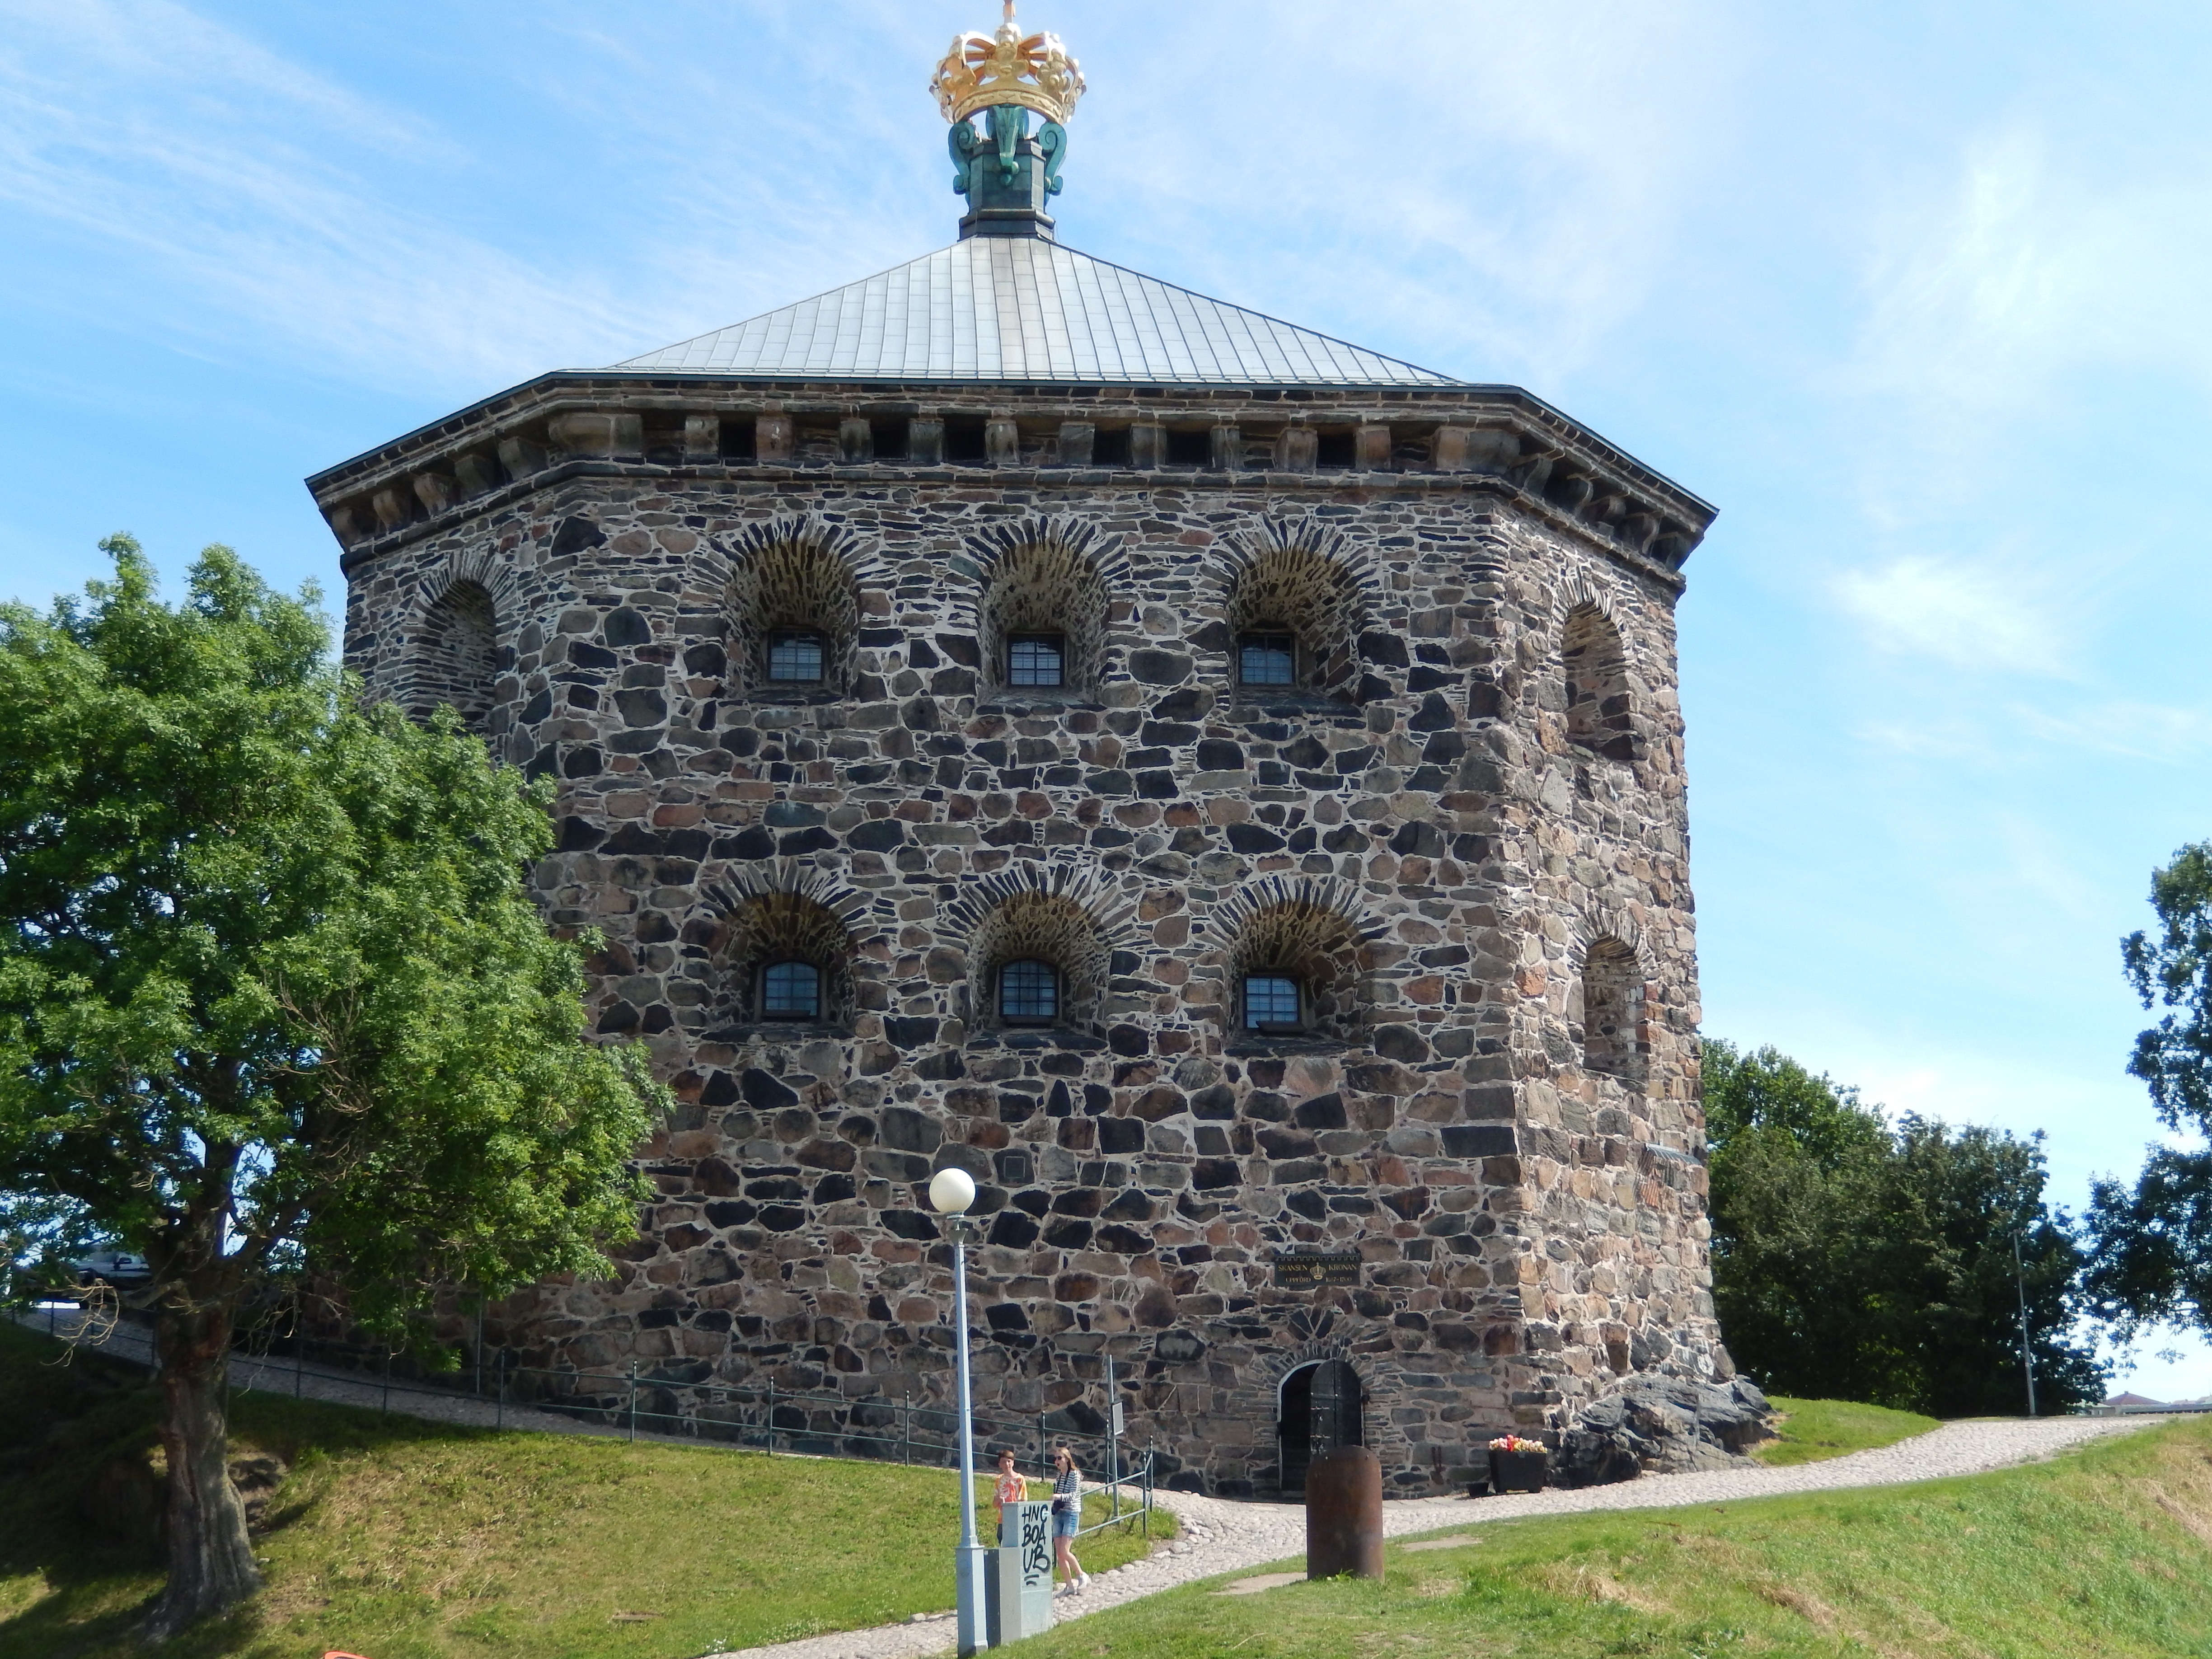
building, chateau, tower, church, chapel, place of worship, fortress, monastery, estate, gothenburg, stately home, historic site, skansen kronan